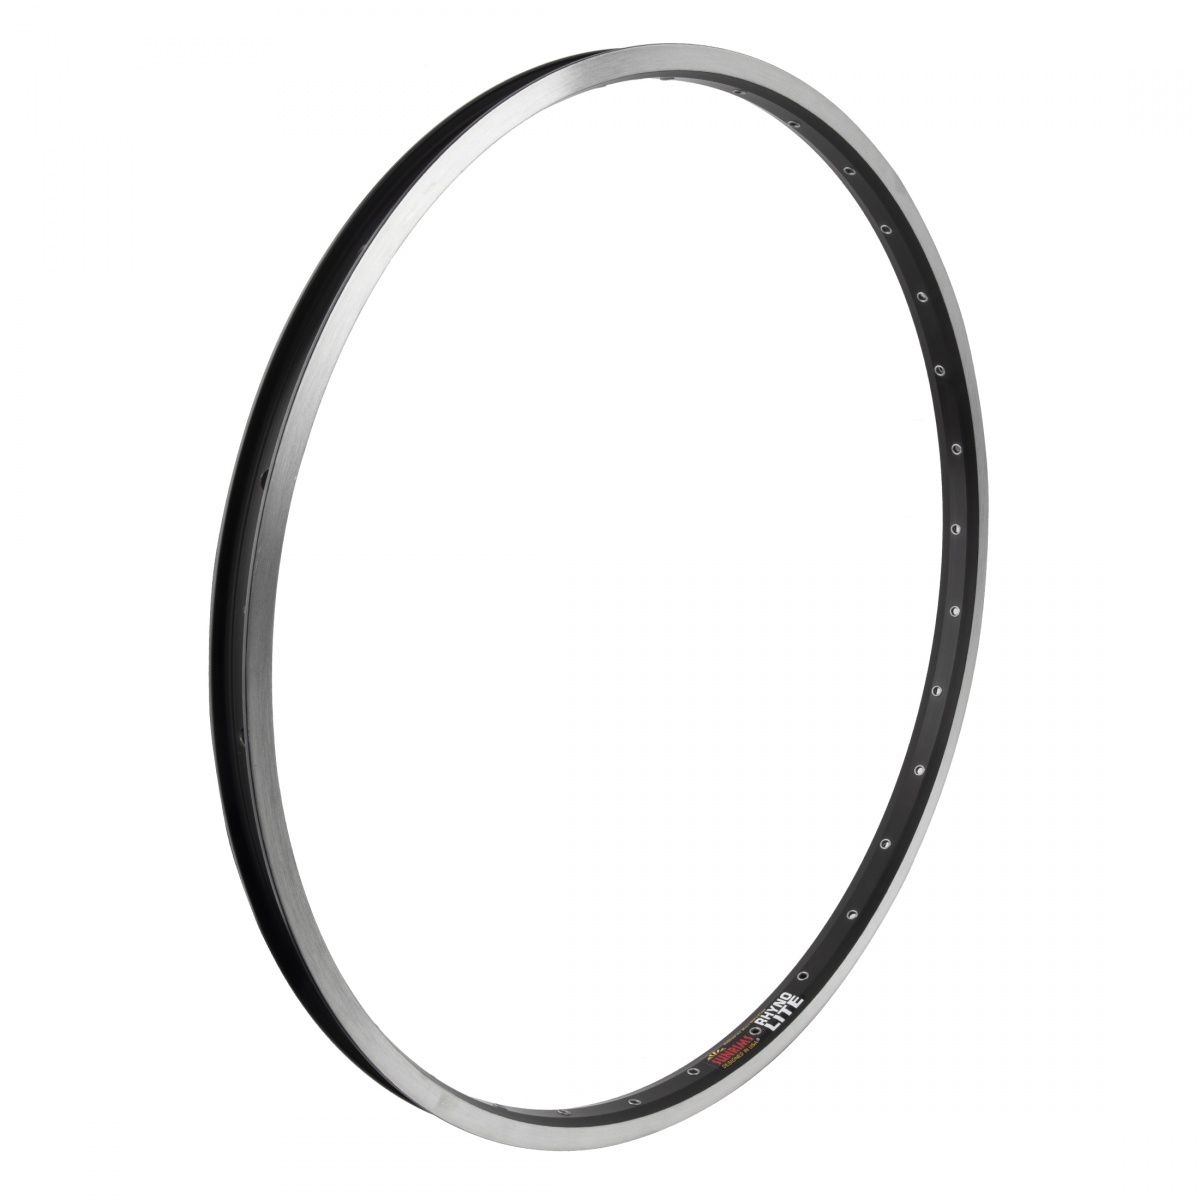
Rim Sun 26 559X22 Rhyno Lite 32 Bk/Msw
RIM SUN 26 559x22 RHYNO LITE 32 BK/MSW Brand: SUN RINGLE Model: Rhyno Lite Length: 22.260000000 Width: 1.080000000 Height: 22.260000000 Weight lb: 1.210000000000 Part Number: 676E72P1360500BC Barcode: 876590001303
Brand: SUN RINGLE
Category: Sporting Goods > Outdoor Recreation > Cycling > Bicycle Parts > Bicycle Wheel Parts > Bicycle Wheel Rims